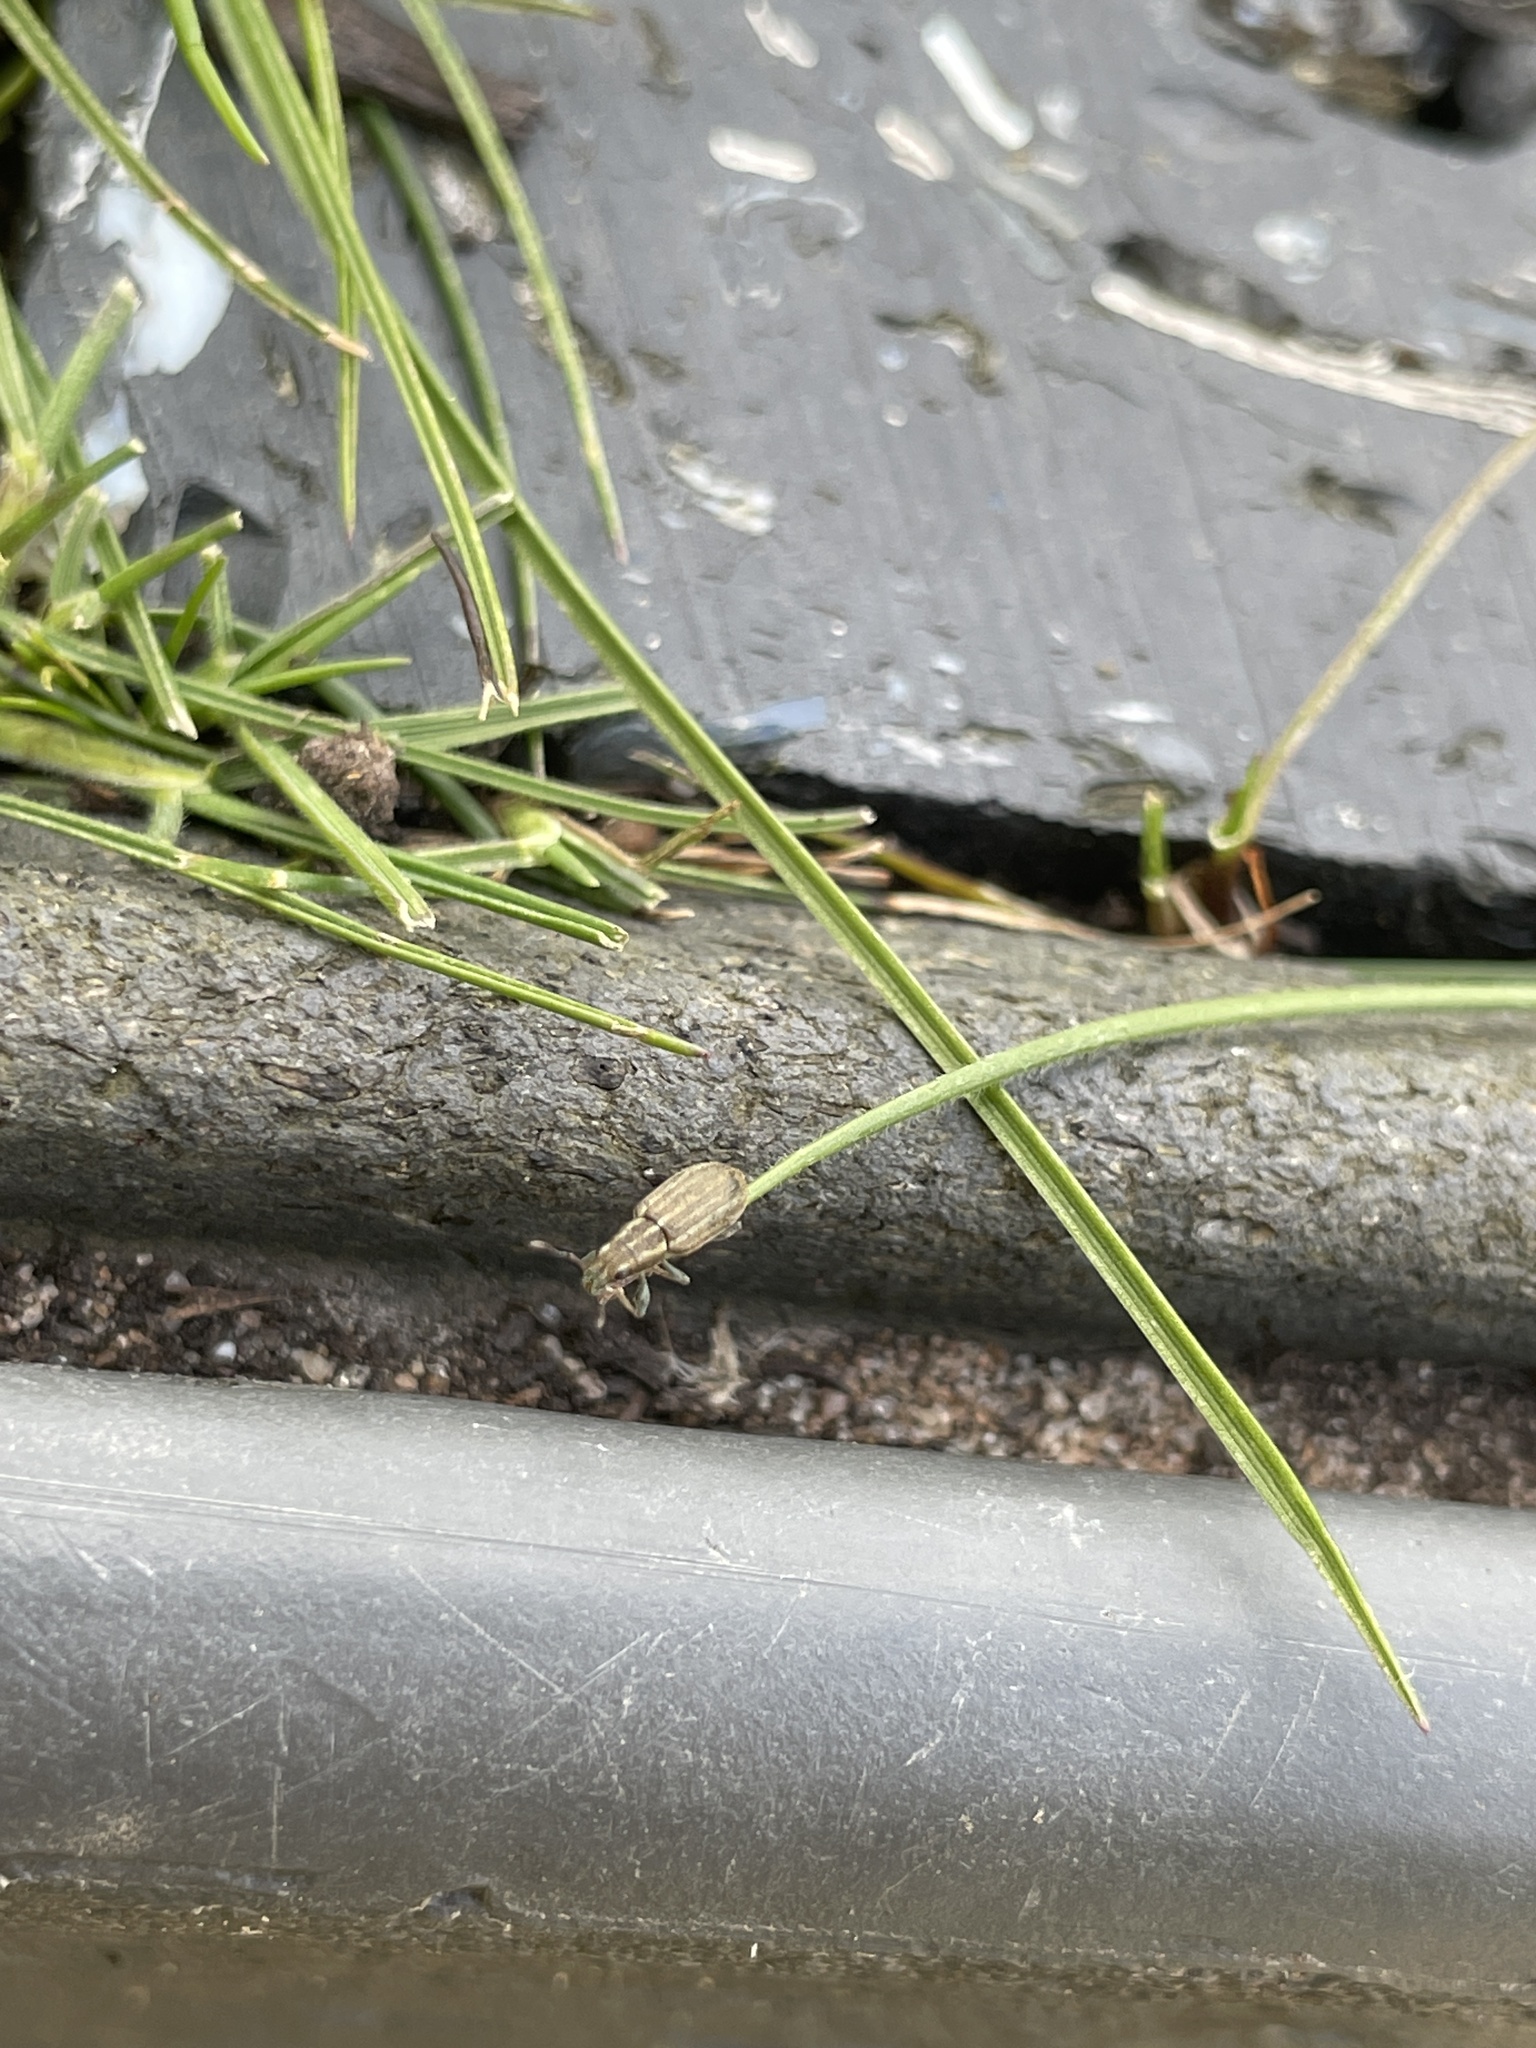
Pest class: pea_leaf_weevil